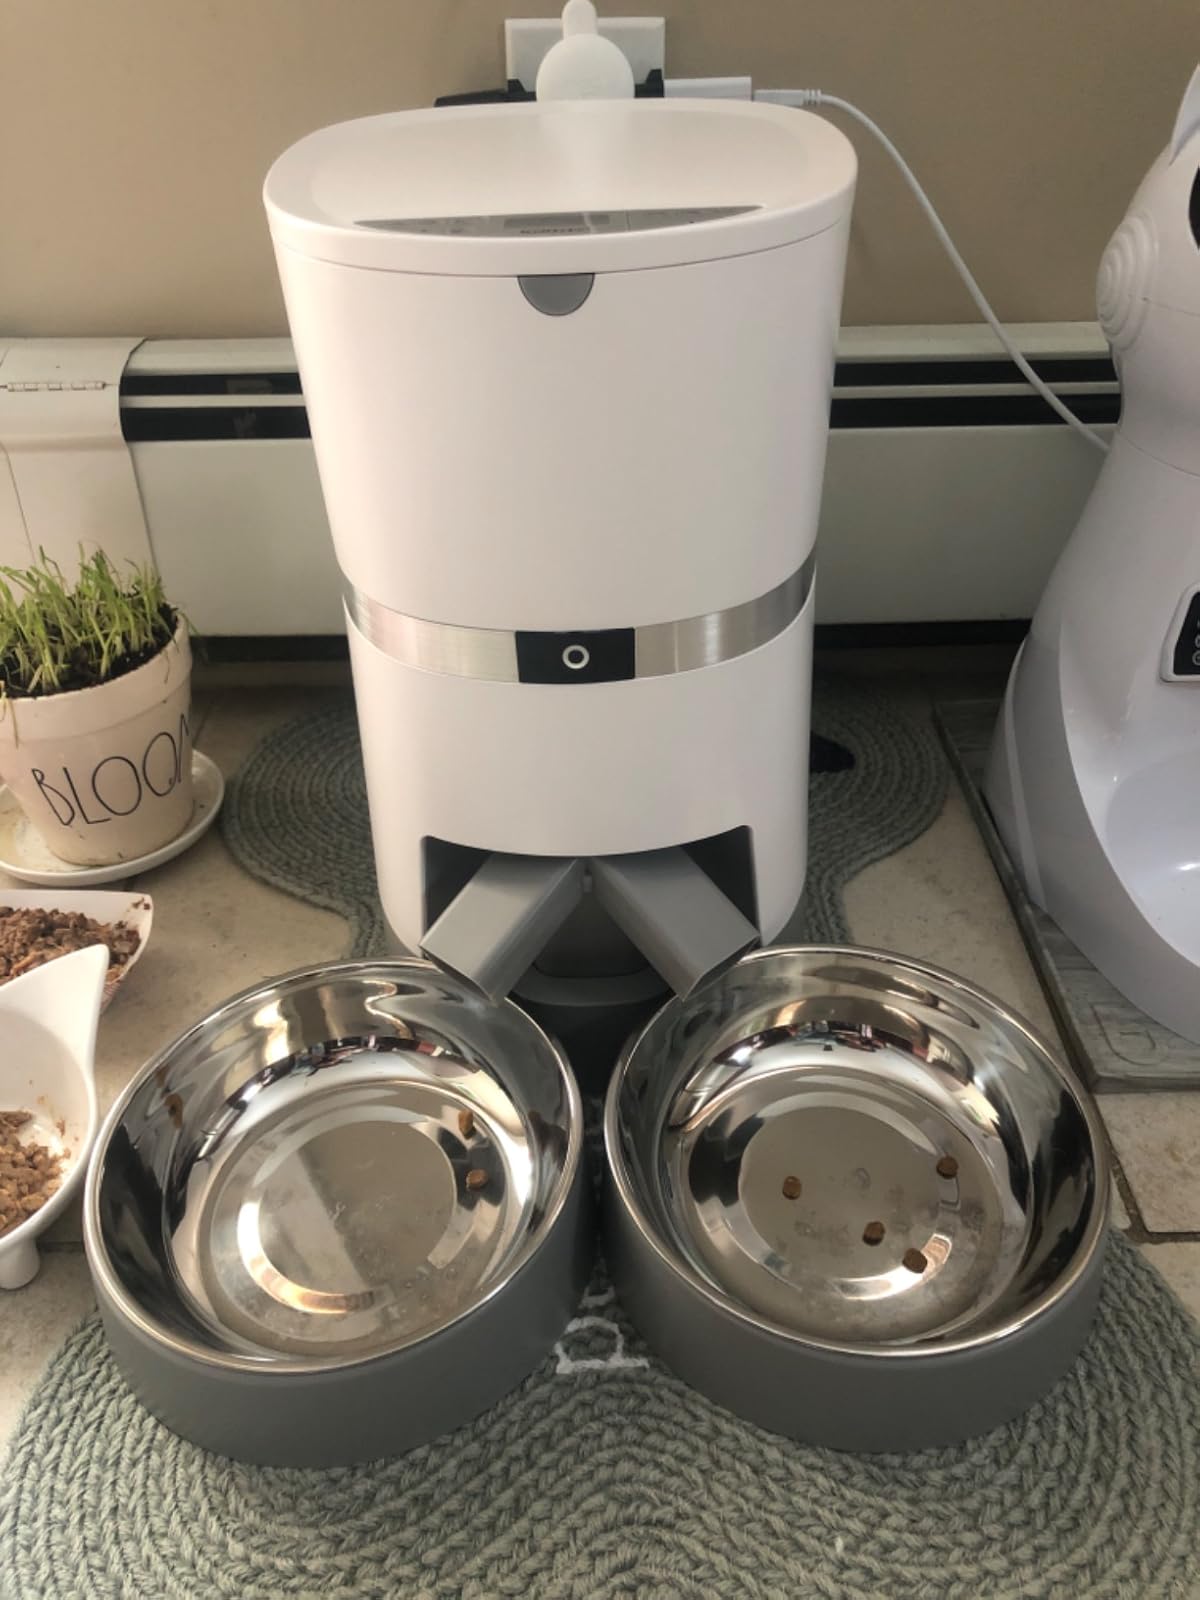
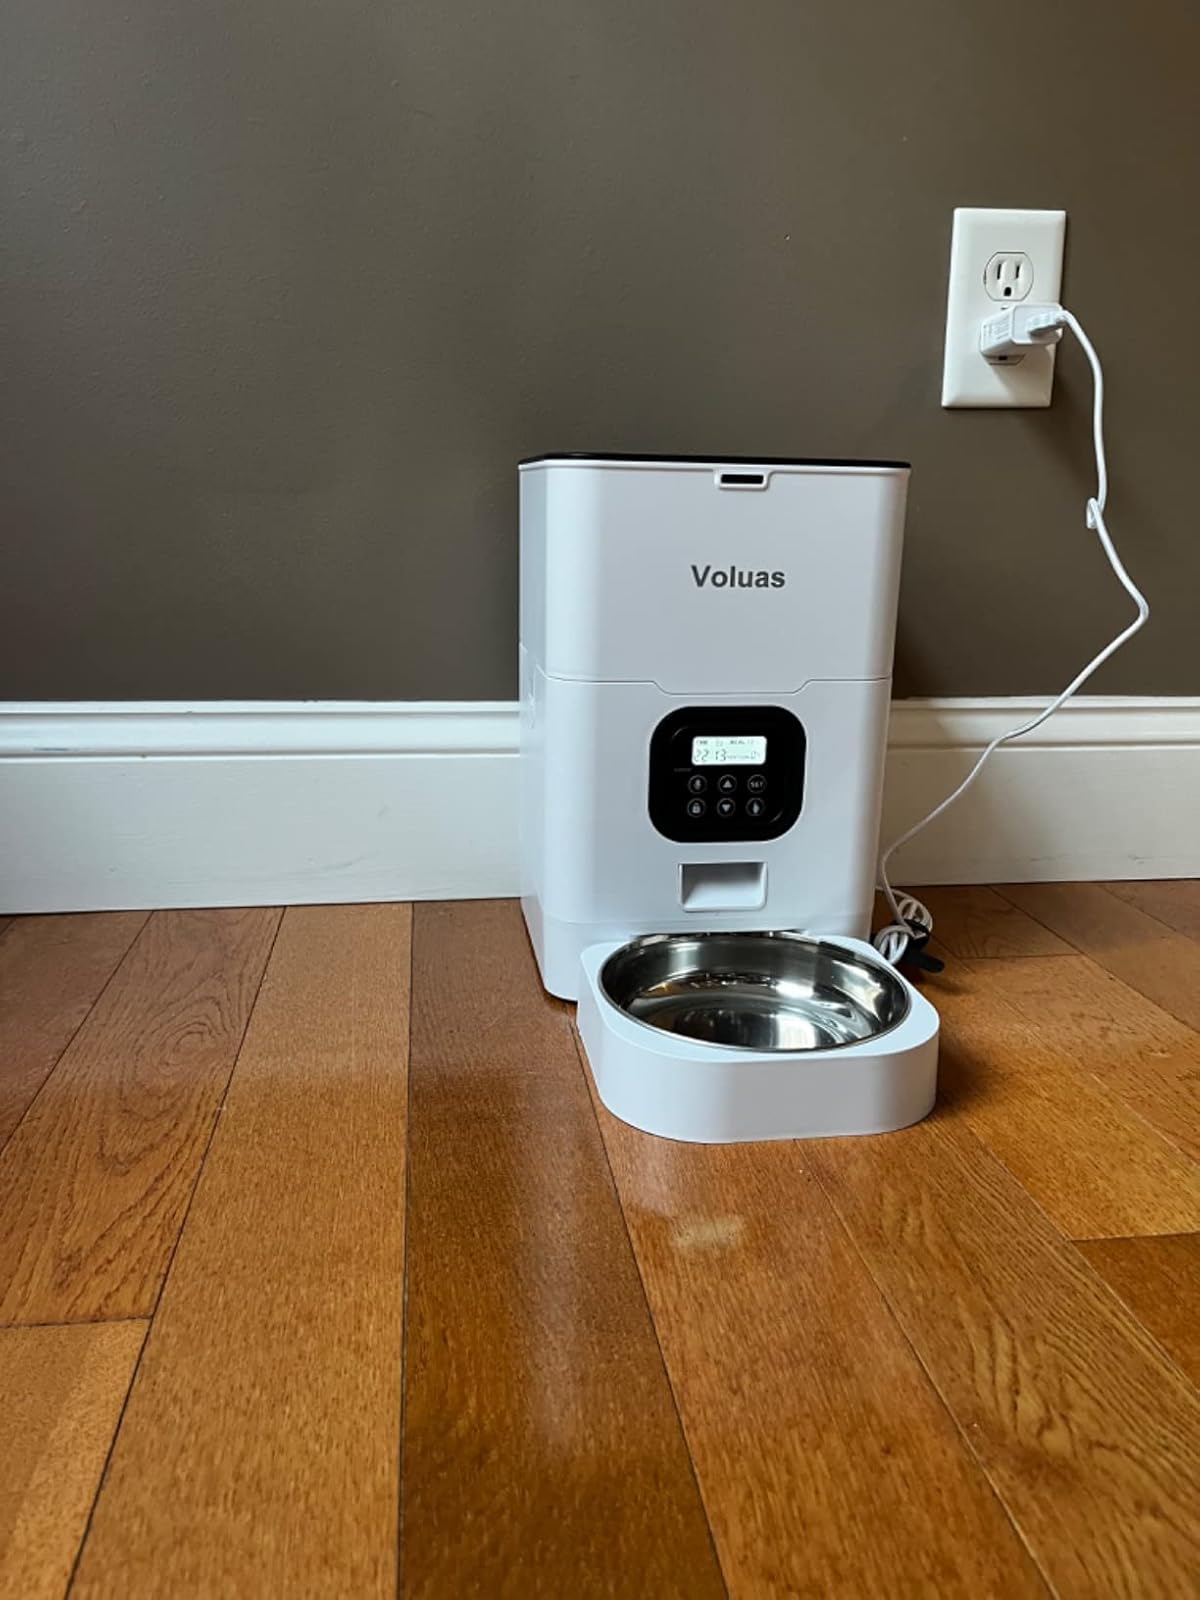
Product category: items_feeder
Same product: no